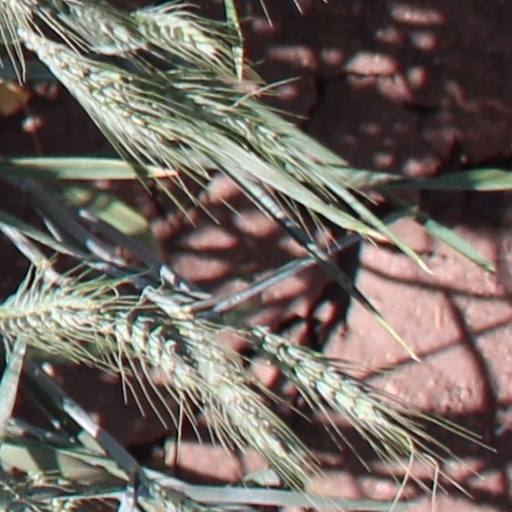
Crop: wheat